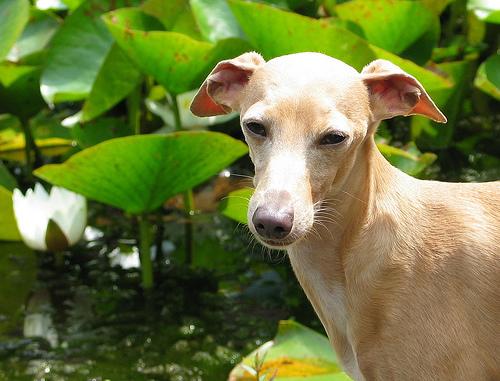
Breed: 234-n000065-whippet